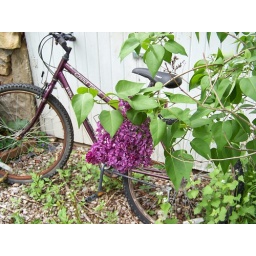
Bike by the door that leads to the basement from outside, which happens to have the lilac tree by it.